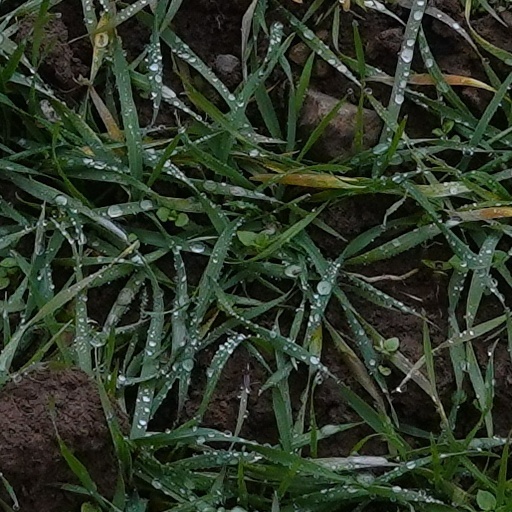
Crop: wheat